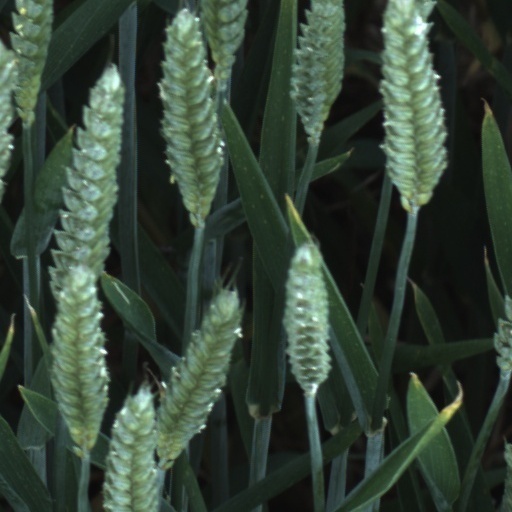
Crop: wheat